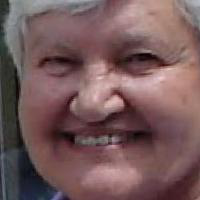
Age group: age 66-80